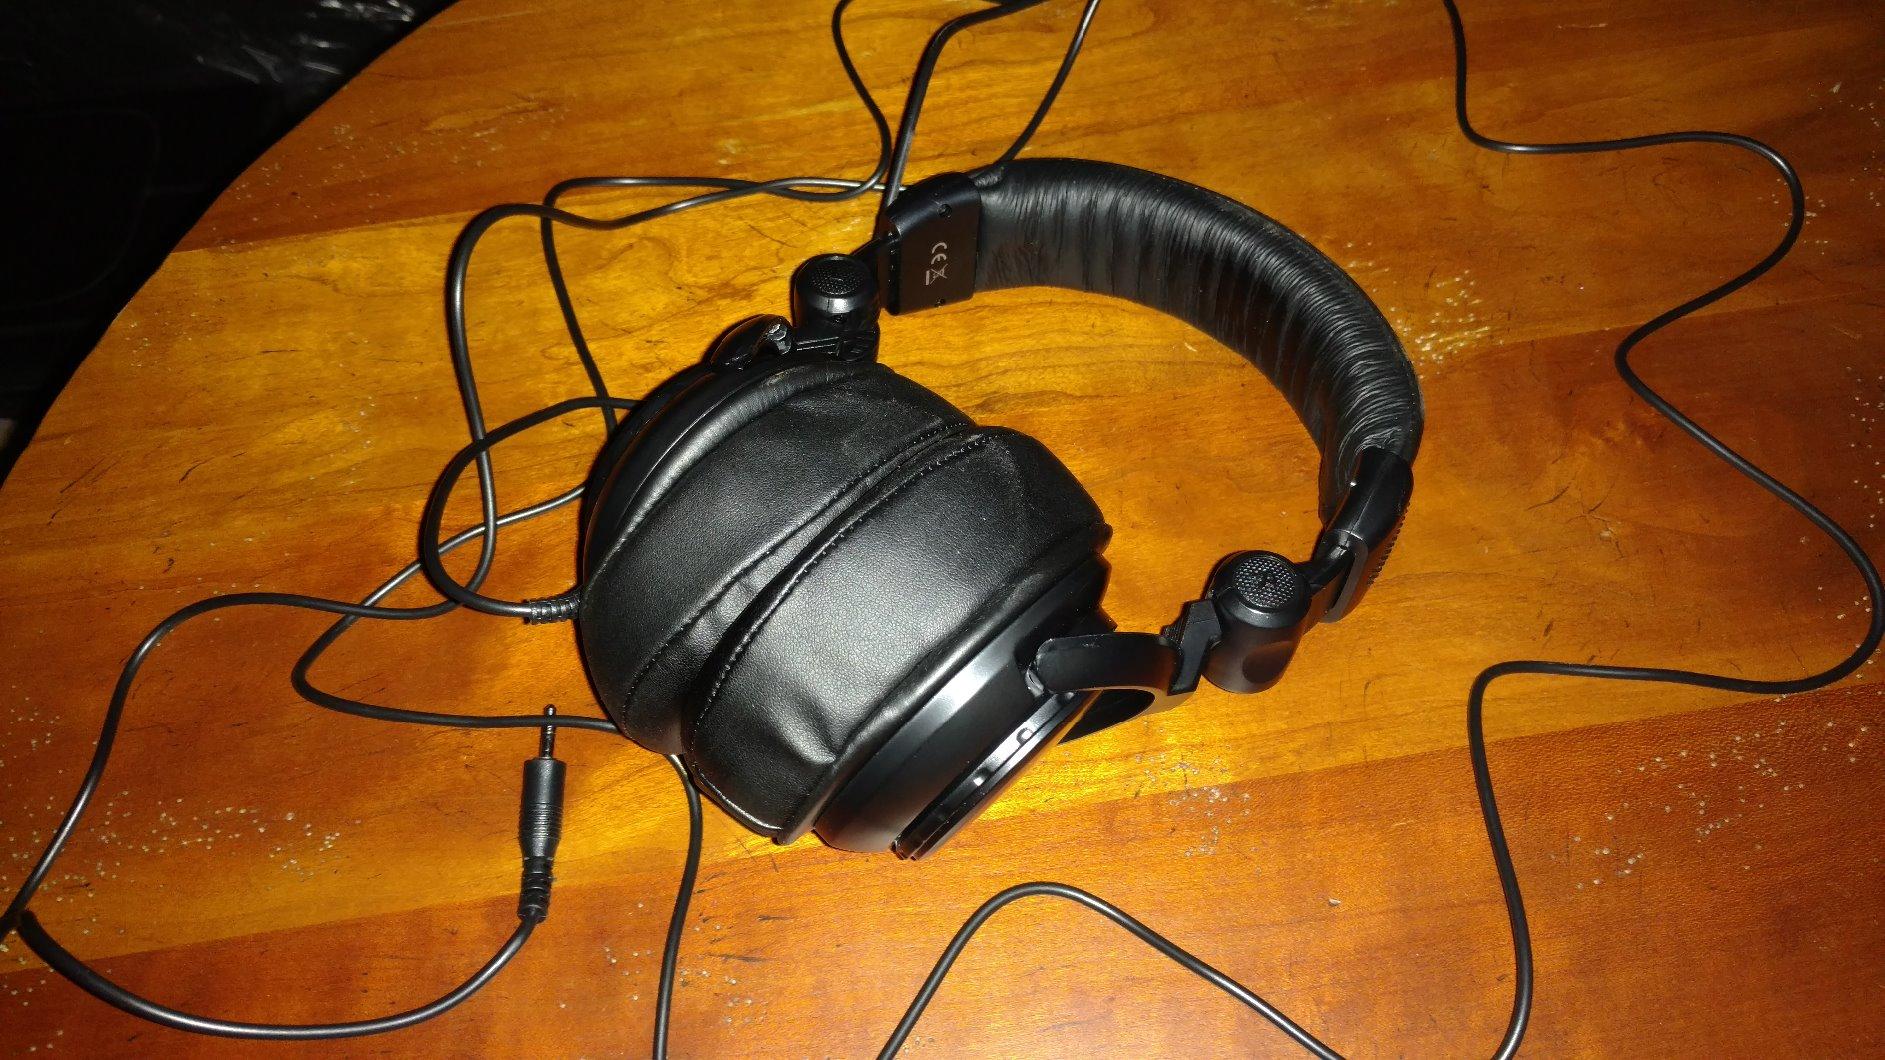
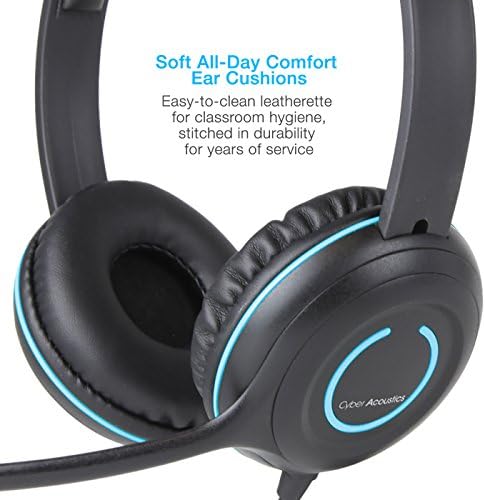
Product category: headphones
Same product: no